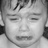
Emotion: sad